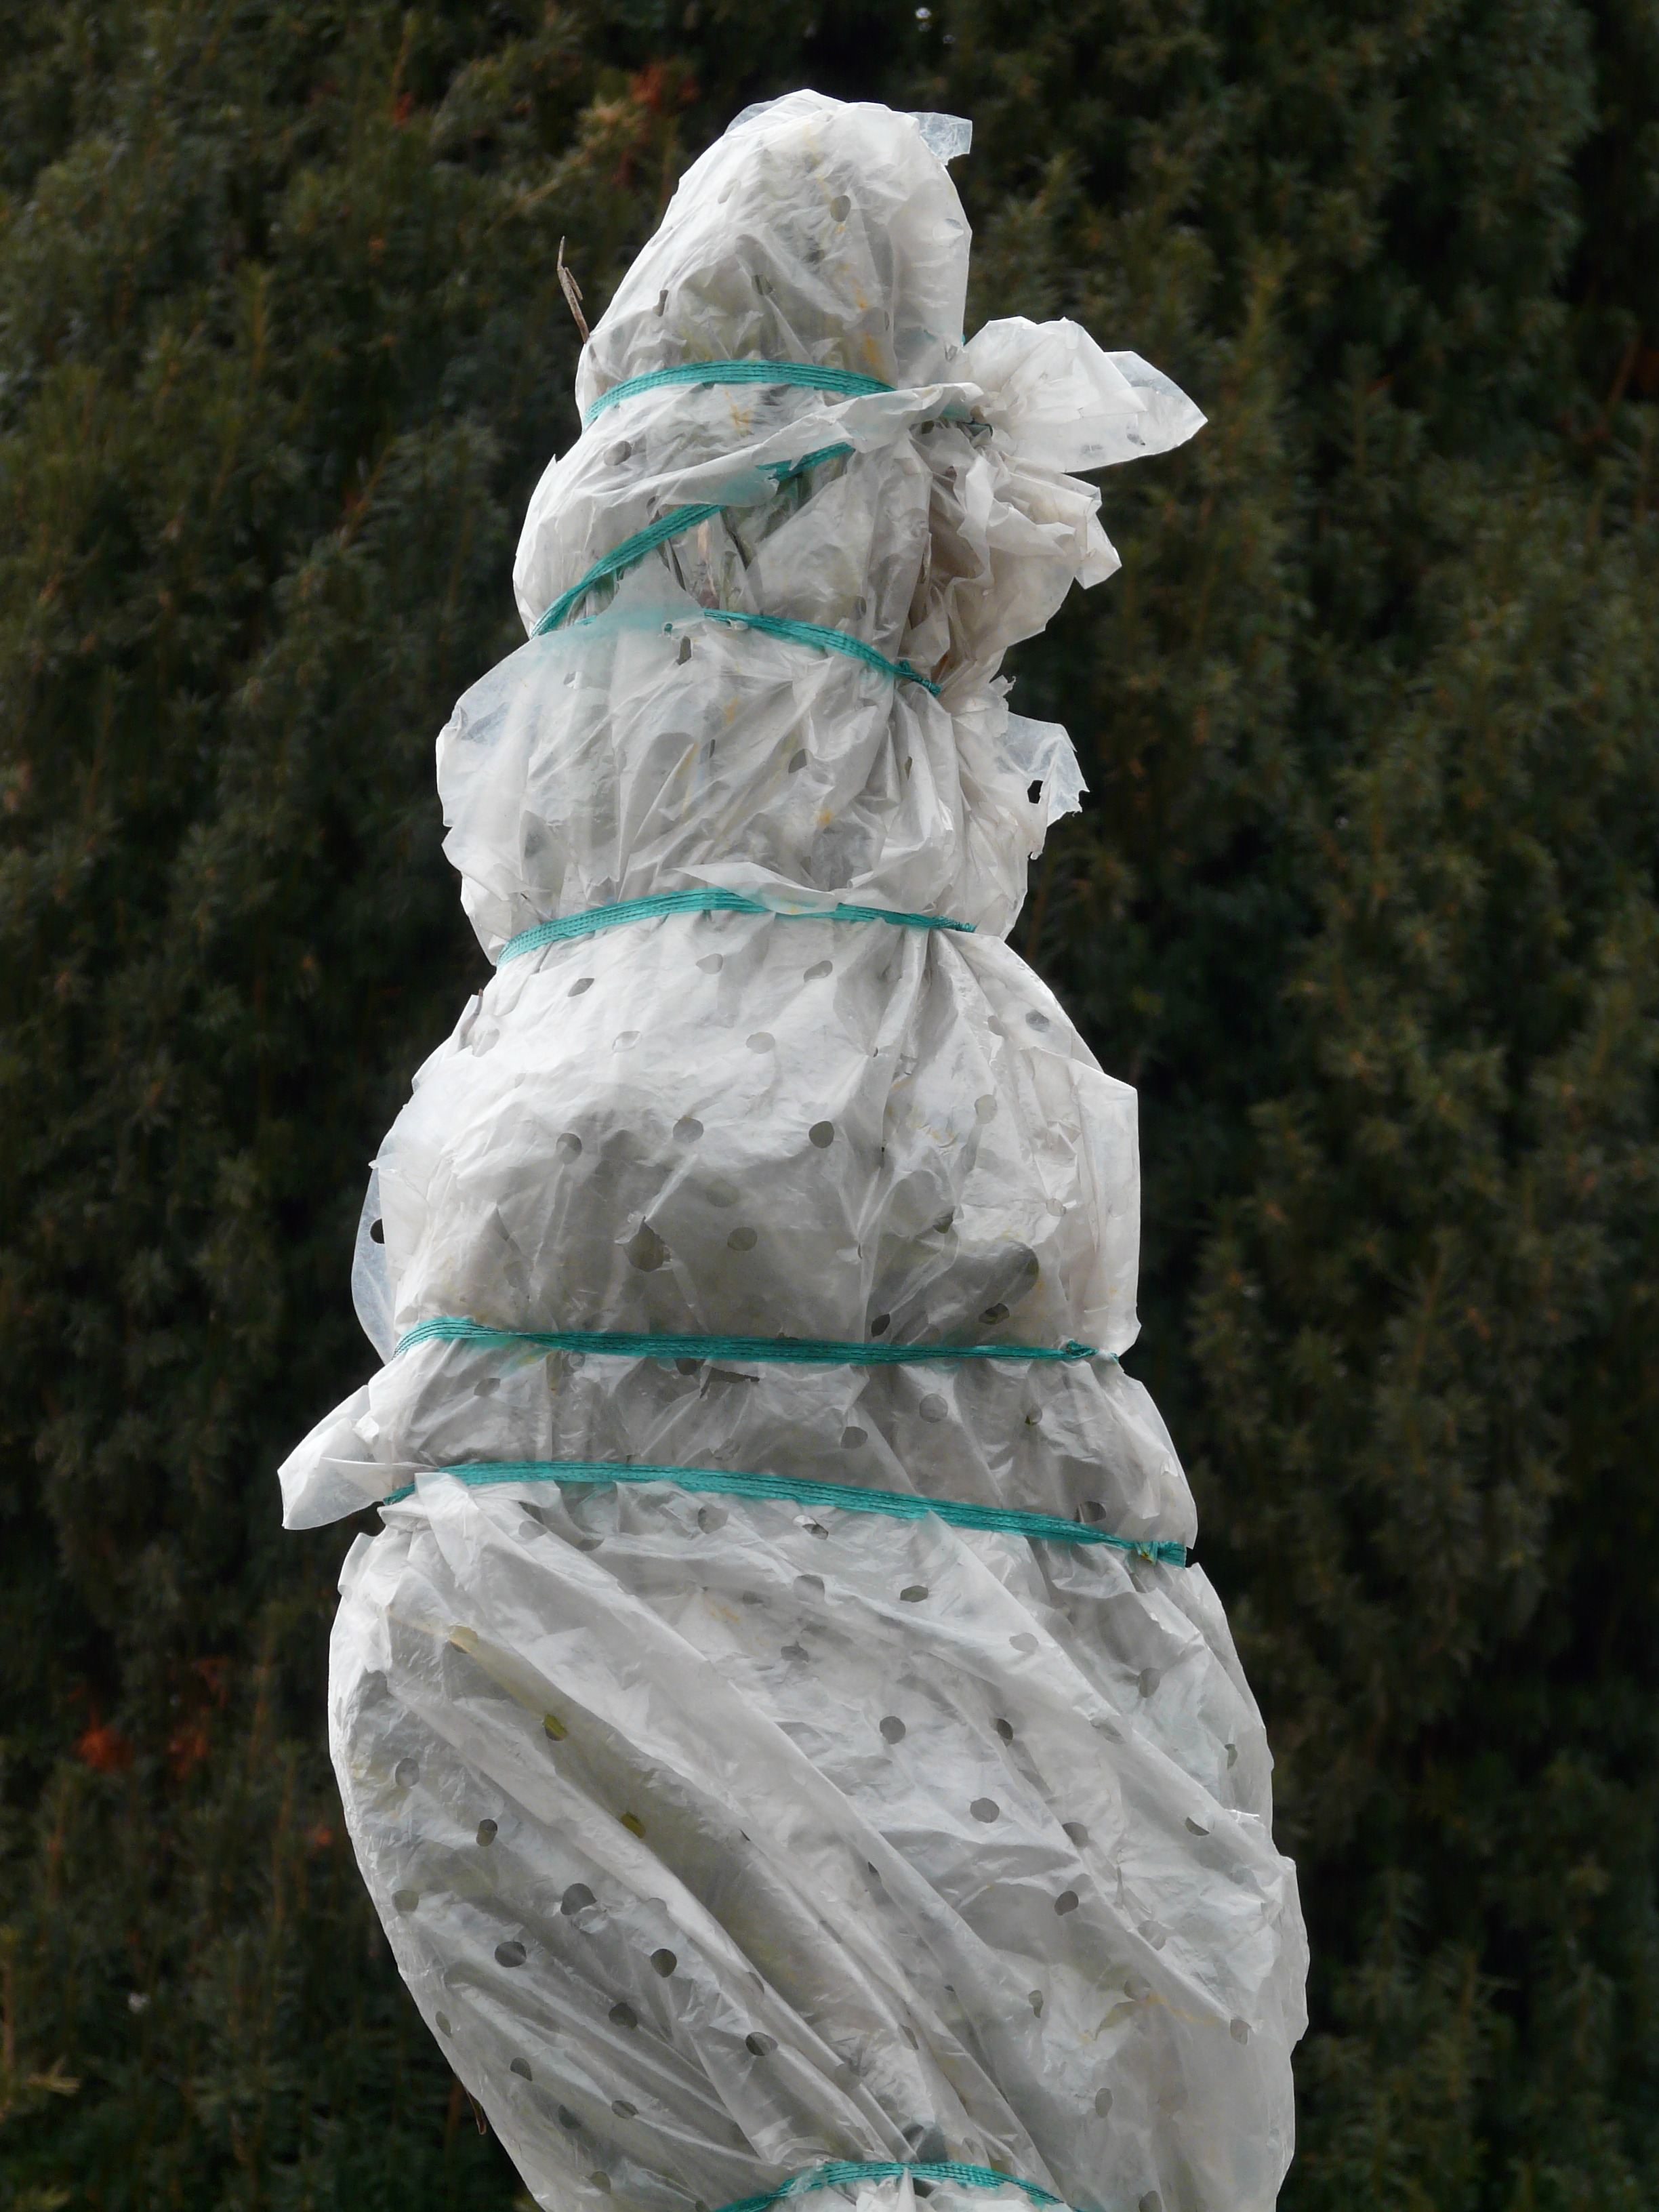
tree, wing, plant, monument, bush, statue, garden, sculpture, art, carving, packed, nursery, stone carving, plastic wrap, plant protection, winter protection, protection against cold